Michael Mansfield

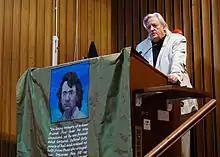
Mansfield gives the first Gerry Conlon Memorial Lecture at St Mary's University College, Belfast, in January 2015

As well as representing those wrongly convicted of the IRA's Guildford and Birmingham pub bombings, Mansfield has represented: the Angry Brigade; Dolours and Marian Price; Brian Keenan; the Orgreave miners; Mahmood Hussein Mattan, Ruth Ellis and James Hanratty (in posthumous appeals); those involved in the Israeli Embassy bombing; Frank Crichlow, owner of the Mangrove restaurant; Stephen Lawrence's family; Michael Barrymore at the Stuart Lubbock inquest; Barry George both at the inquest into the death of Jill Dando and George's wrongful conviction; the gangster Kenneth Noye; the Bloody Sunday families; Arthur Scargill; Angela Cannings; Colin Norris; Fatmir Limaj, a Kosovo-Albanian leader prosecuted in the Hague; Mohamed al-Fayed in the inquest into the deaths of his son Dodi al-Fayed and Diana, Princess of Wales; the Cambridge Two; the families of Jean Charles de Menezes and Mark Duggan; the Tottenham Three and the Cardiff Five. In March 2019 Mansfield was engaged by the family of footballer Emiliano Sala to represent their interests in the dispute over his death.